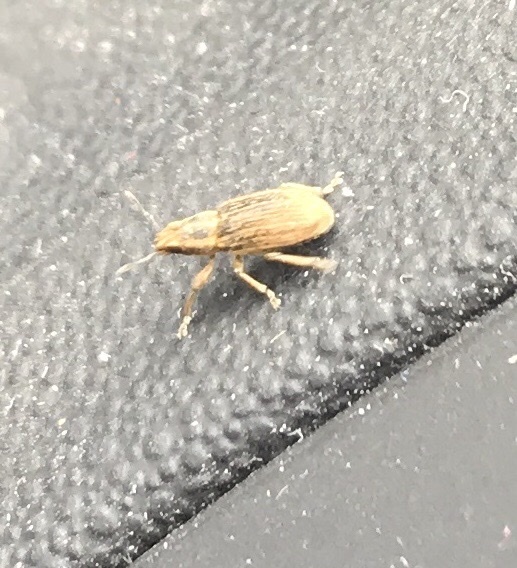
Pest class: pea_leaf_weevil